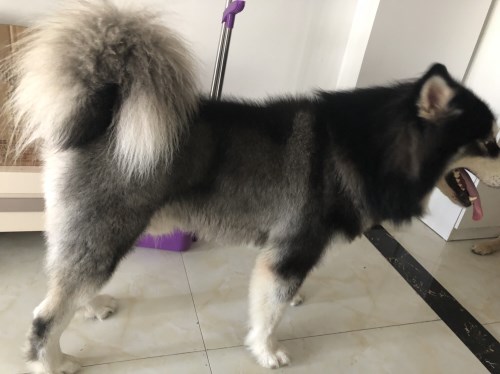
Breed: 1324-n000004-malamute